Kalofer massacre

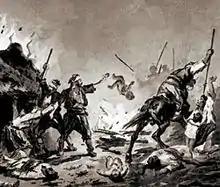
Ottoman bashi-bazouk, 1877

The town was initially surrounded by a bashi-bazouk unit led by Silimi Pasha, in the beginning of July 1877. The townsmen quickly collected a ransom of some 800 Ottoman lira and a hefty deal of the town's best rose oil. Evidently dissatisfied with the offer, the bashi-bozouk engaged in plunder and looting of the town until a messenger from Kazanlak got in touch with Russian Prince Aleksey Tsereteli, who managed to broker the withdrawal of the Circssians.